Brebeuf College School

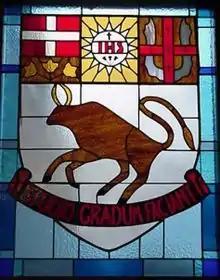
Crest from the second chapel

The Brebeuf crest was designed by Father Robert Meagher S.J., Brebeuf's founding principal. It symbolizes the rich heritage and history of Brebeuf.